Manon Carpenter

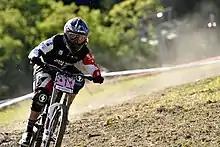

Manon Rose Carpenter (born 11 March 1993) is a Welsh, professional racing cyclist formerly specialising in downhill mountain bike racing.